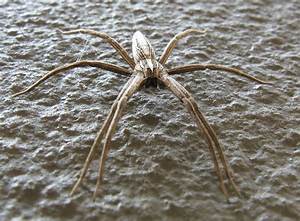
Label: ragno